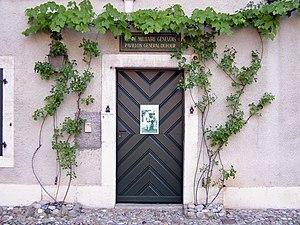
Le musée militaire genevois est un musée spécialisé dans l'histoire militaire du canton de Genève entre 1813 et aujourd'hui. La collection ainsi que le bâtiment sont classés Biens culturels d'importance régionale.
Pregny-Chambésy est une commune de la République et Canton de Genève, en Suisse. Elle se trouve sur la rive droite du Léman et fait partie des « communes réunies ».
Le parc de l'Impératrice est un parc public situé à Pregny-Chambésy, dans le canton de Genève, en Suisse.